J. Charles Jessup

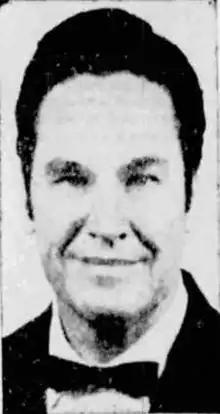
J. Charles Jessup publicity photo from 1961

Jack Charles Jessup (March 2, 1916 – July 10, 1993) was an American revival preacher and musician. He claimed and was believed by many to have the gift of healing. Through his border blaster radio broadcasts he became well known nationally and at his peak received more than four thousand letters each day, most containing monetary donations. Dogged throughout his ministry by charges of financial and spiritual fraud, his career was ended by a 1968 mail fraud conviction.